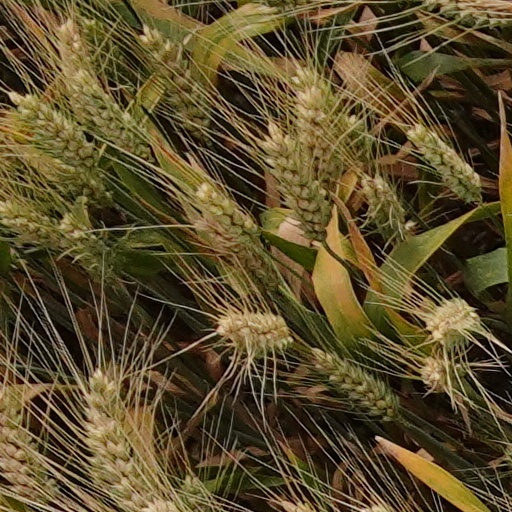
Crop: wheat